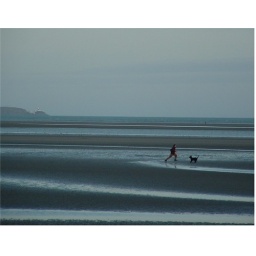
A man and his dog running along sandymount beach in Dublin